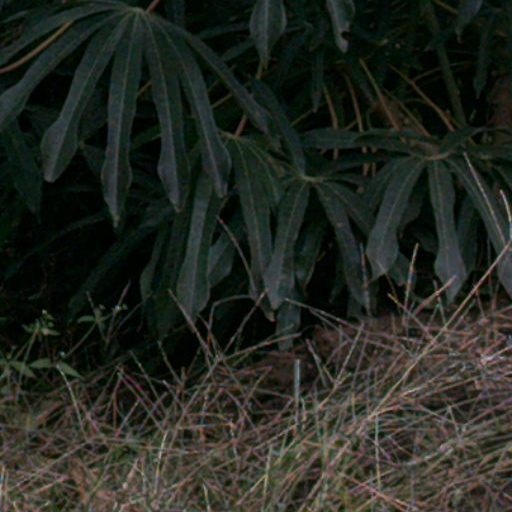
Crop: cassava